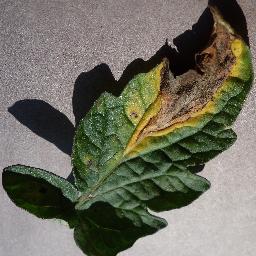
Label: Tomato___Early_blight